Tourism in Sardinia

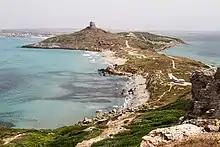
San Giovanni di Sinis

Goceano, inland mountainous territory, is instead known above all for the castle of Burgos, one of the many medieval castles in Sardinia. The main urban centres are Bono with Italy's most expansive yew tree forest Sos Nibberos, considered the traditional Goceano's chieftown, Anela, the oldest village of Goceano with in its vicinity Forest'Anela for trekking tourism and Necropolis of Sos Furrighesos, Benetutti, Burgos, Bultei, Nule, Esporlatu, Illorai and Bottidda.